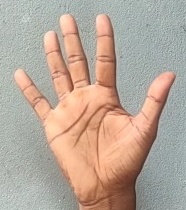
ASL sign: 5